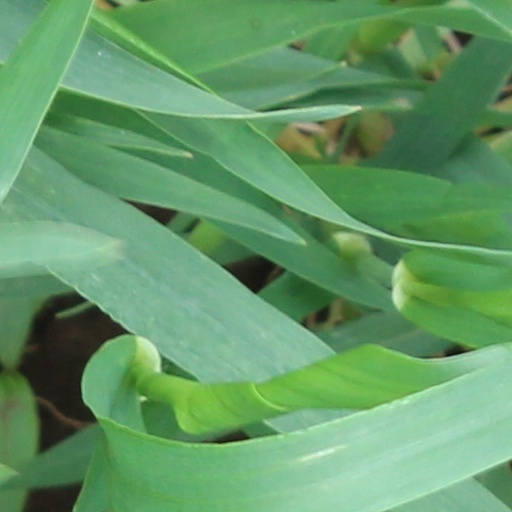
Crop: wheat